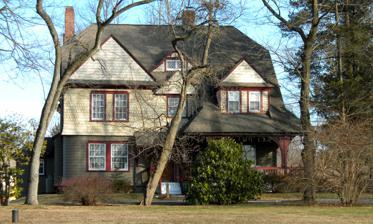
Building: Kinbawn
Country: United States of America
Year built: 1888
Historic house in Pennsylvania, United States United States historic place Kinbawn U.S. National Register of Historic Places Kinbawn, January 2010 Show map of Pennsylvania Show map of the United States Location 405 Highland Ave., West Whiteland Township, Pennsylvania Coordinates 40°0′11″N 75°39′9″W / 40.00306°N 75.65250°W / 40.00306; -75.65250 Area 4.8 acres (1.9 ha) Built 1888 Architect Culver & Rogers Architectural style Queen Anne, Shingle Style MPS West Whiteland Township MRA NRHP reference No. 84003280 Added to NRHP September 6, 1984 Kinbawn is an historic, American home that is located in West Whiteland Township , Chester County, Pennsylvania . It was listed on the National Register of Historic Places in 1984. History and architectural features The house was built in 1888 as part of a development known as Bradford Hills. It is a 2 + 1 ⁄ 2 -story, frame dwelling that sits on a stone foundation. Designed in the Queen Anne / Shingle Style , it has a steeply pitched, hipped roof and eyebrow windows. Also located on the property is a contributing stable. It was listed on the National Register of Historic Places in 1984. References